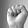
ASL letter: S